Sitaramdas Omkarnath

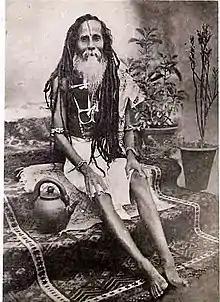

Sitaramdas Omkarnath (17 February 1892 – 6 December 1982) was an Indian saint and spiritual master from Bengal. Addressed as Sri Sri Thakur Sitaramdas Omkarnath, where "Omkar" signifies the cosmic enlightenment and attaining supreme consciousness, he was regarded by his followers as the Avatar (divine incarnate) of the "Kali Yuga".